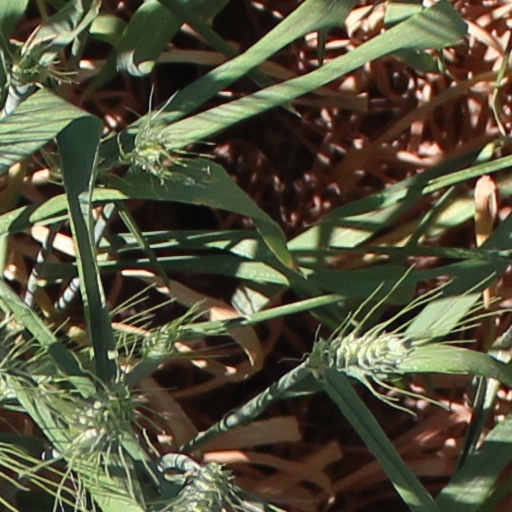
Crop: wheat